Kaole

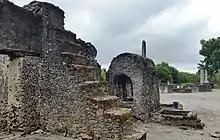
Kaole Ruins in Bagamoyo District

Kaole is a national historic site located in Bagamoyo District of Pwani Region in Tanzania. The site is located three miles east of the historic city of Bagamoyo on the Indian Ocean coast. The area contains old Swahili coral stone ruins dating to a period between the 13th century and the 16th century. Some of the ruins date back to the 13th century and consist of two mosques and 30 tombs.